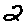
Label: 2